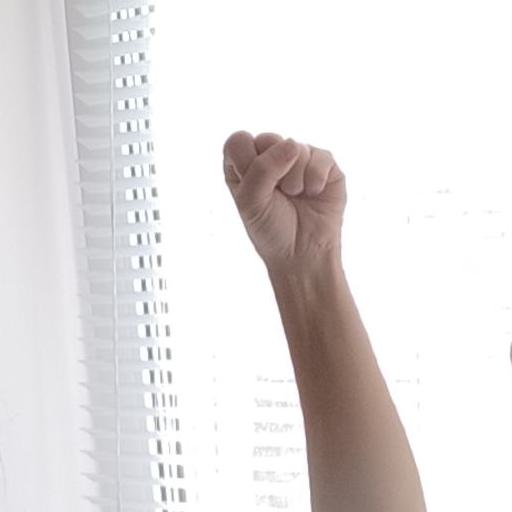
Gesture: fist